Edna Parker

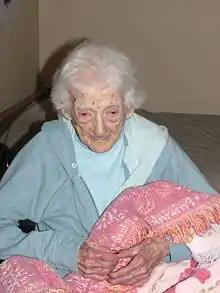
Parker in 2007 at age 114

Edna Ruth Parker ( Scott; April 20, 1893 – November 26, 2008) was an American supercentenarian who, for 15 months, was recognized as the oldest person in the world. She was featured in two documentaries and included in a Boston University DNA database of supercentenarians.